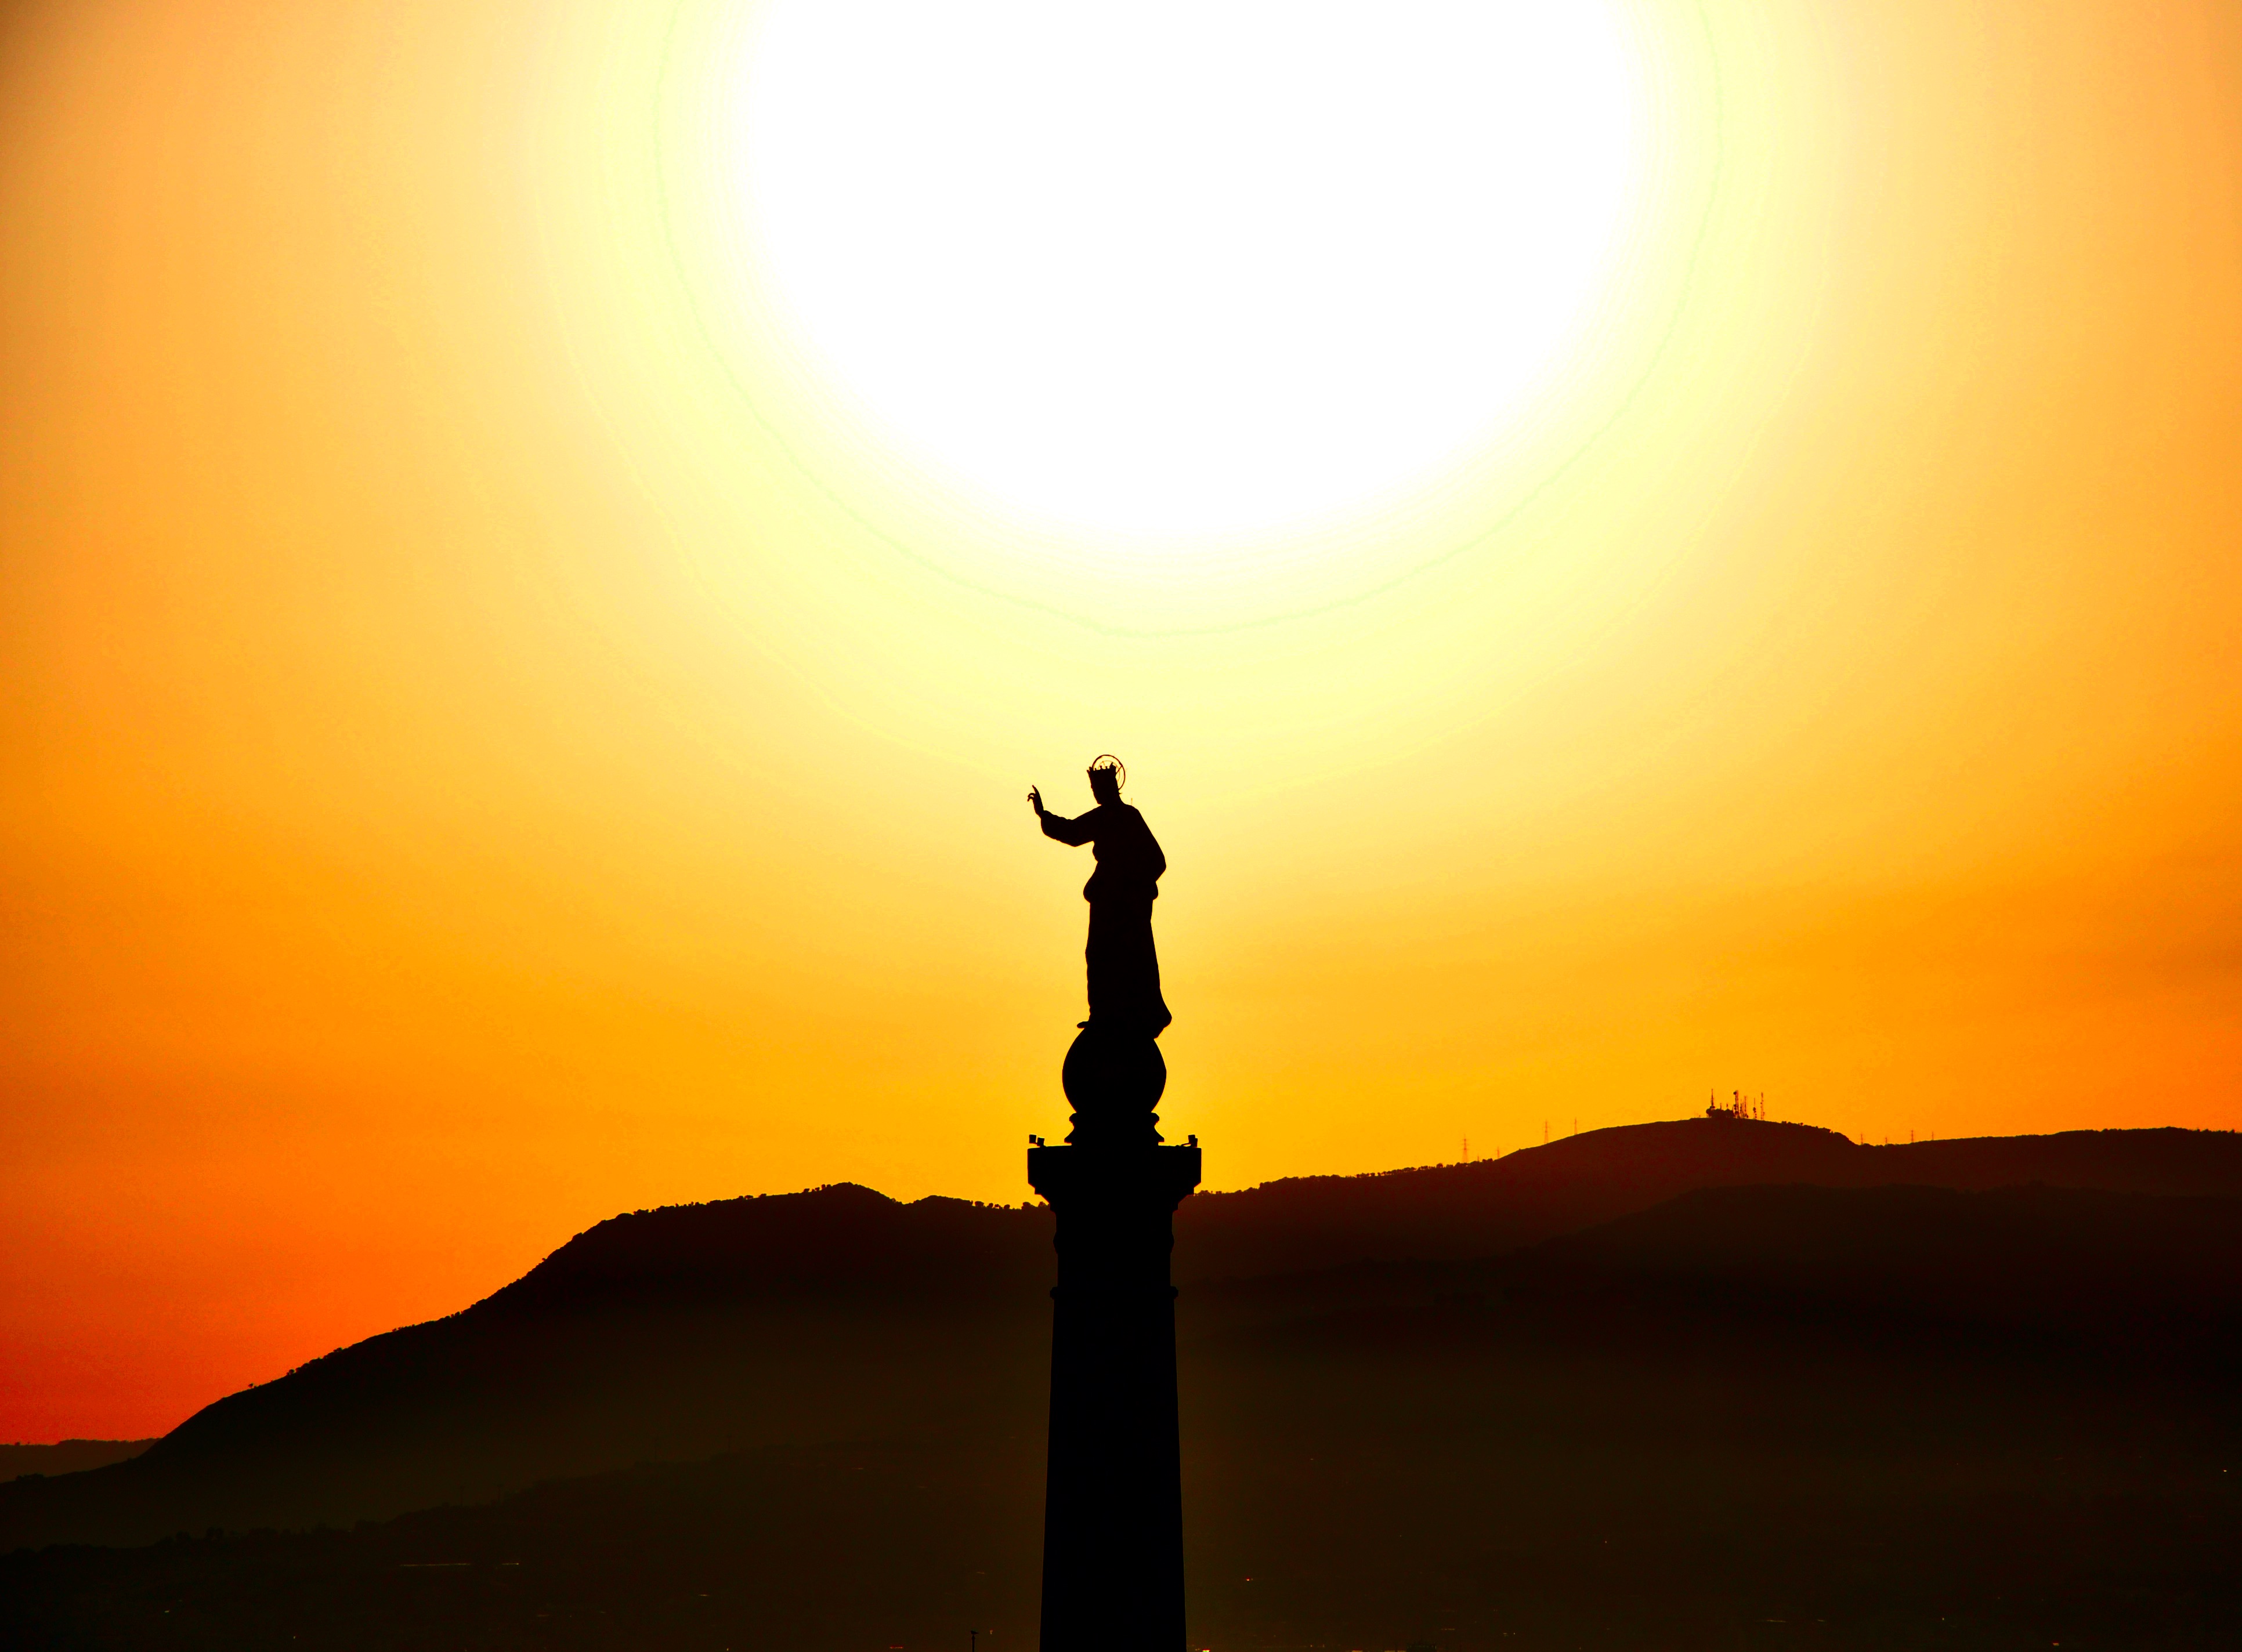
horizon, silhouette, light, sky, sun, sunrise, sunset, sunlight, morning, desert, dawn, dusk, evening, afterglow